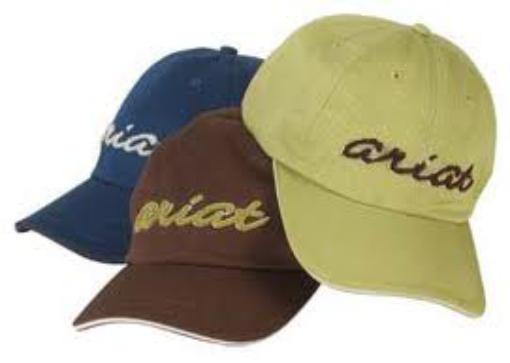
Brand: Ariat
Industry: Clothes